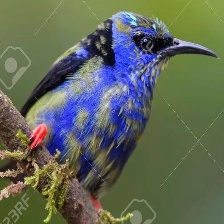
Species: RED LEGGED HONEYCREEPER
Scientific name: CYANERPES CYANEUS